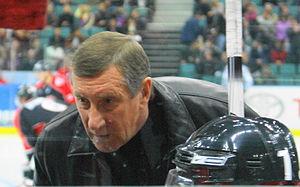
Valeri Konstantinovitch Belooussov - en russe Валерий Константинович Белоусов et en anglais Valeri Belousov - est un joueur professionnel russe de hockey sur glace devenu entraîneur.